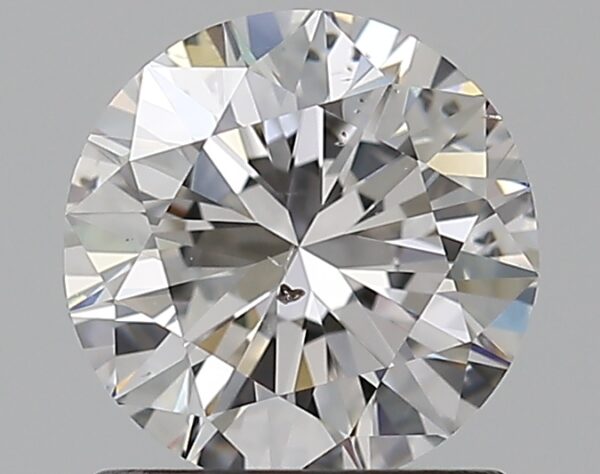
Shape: round
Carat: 1.01
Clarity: SI1
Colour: H
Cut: VG
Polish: EX
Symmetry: VG
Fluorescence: N
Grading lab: GIA
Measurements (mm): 6.32 x 6.39 x 3.99